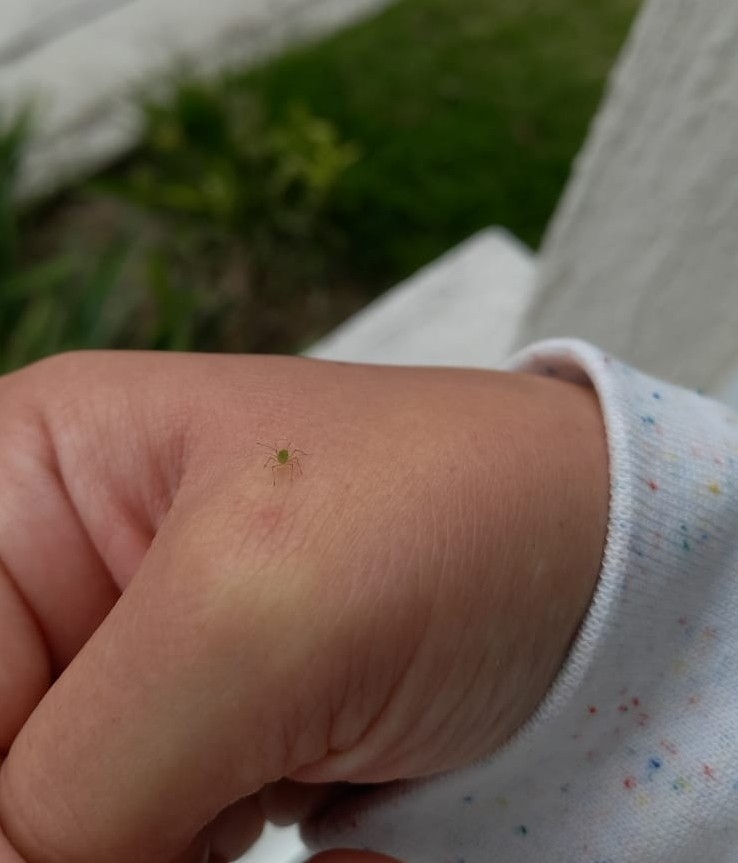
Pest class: green_peach_aphid